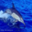
Label: dolphin